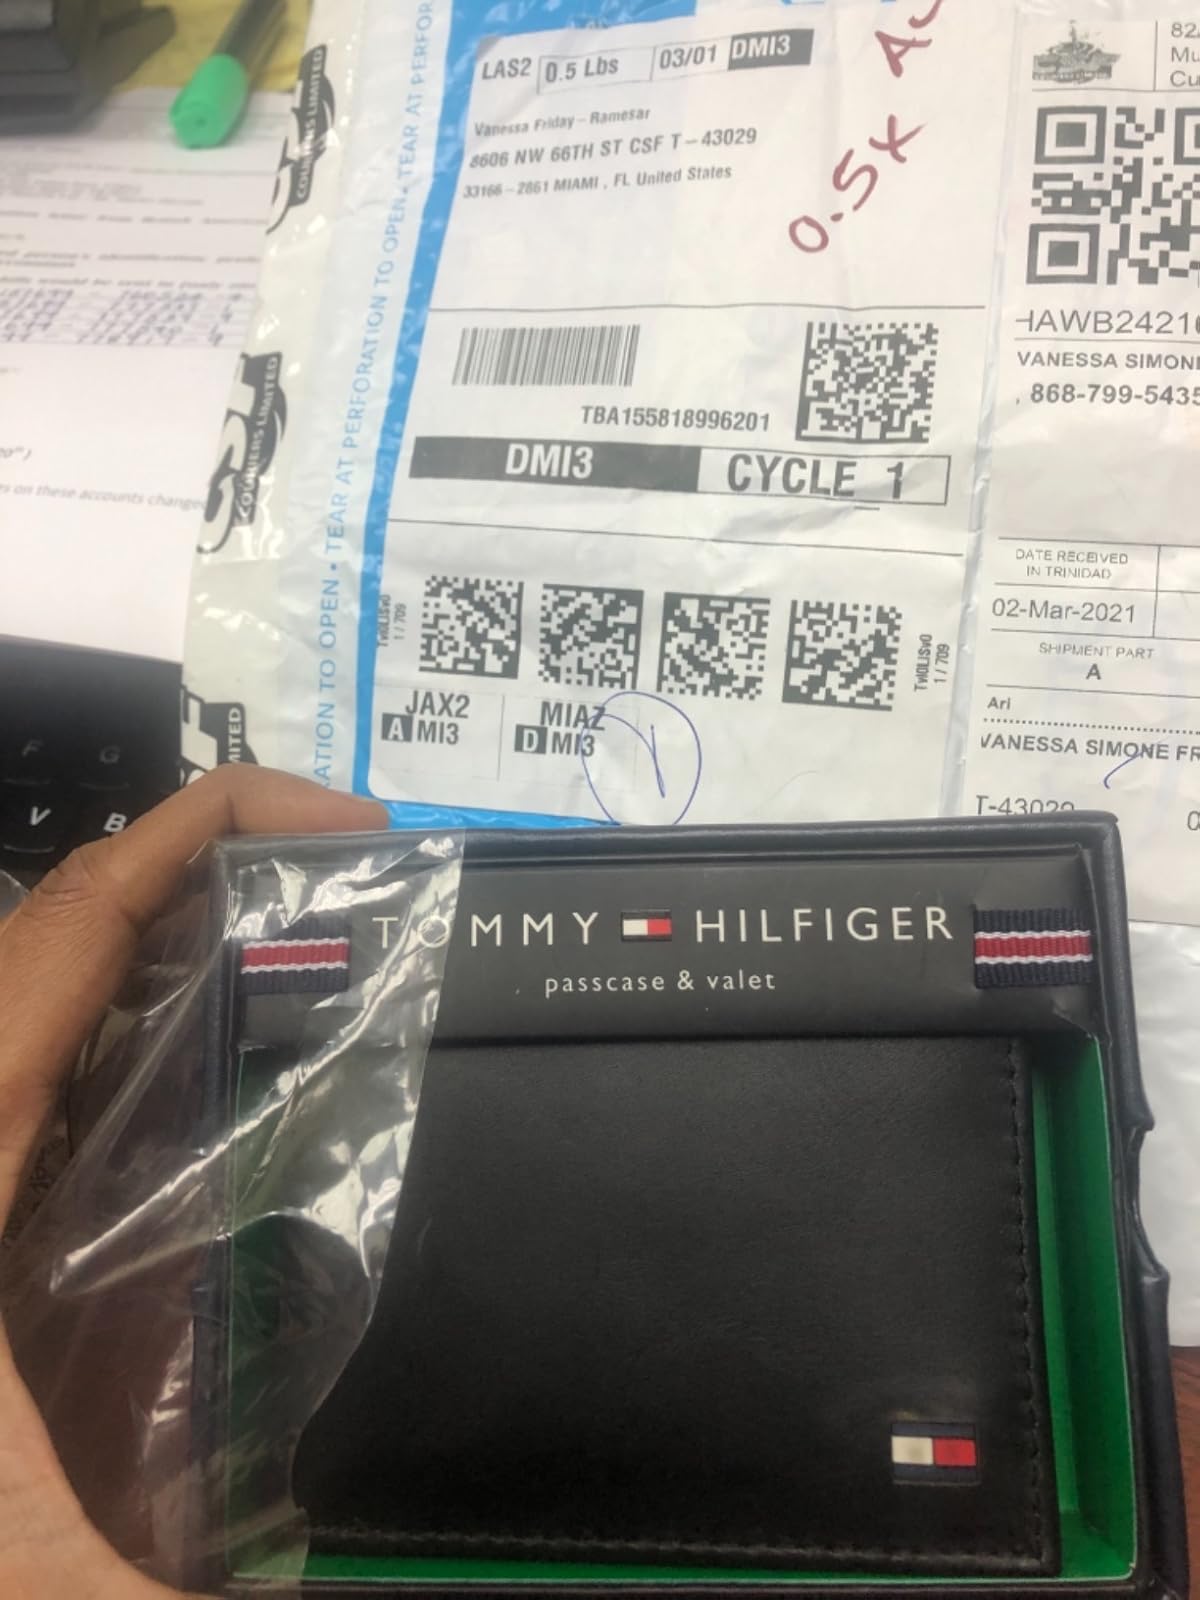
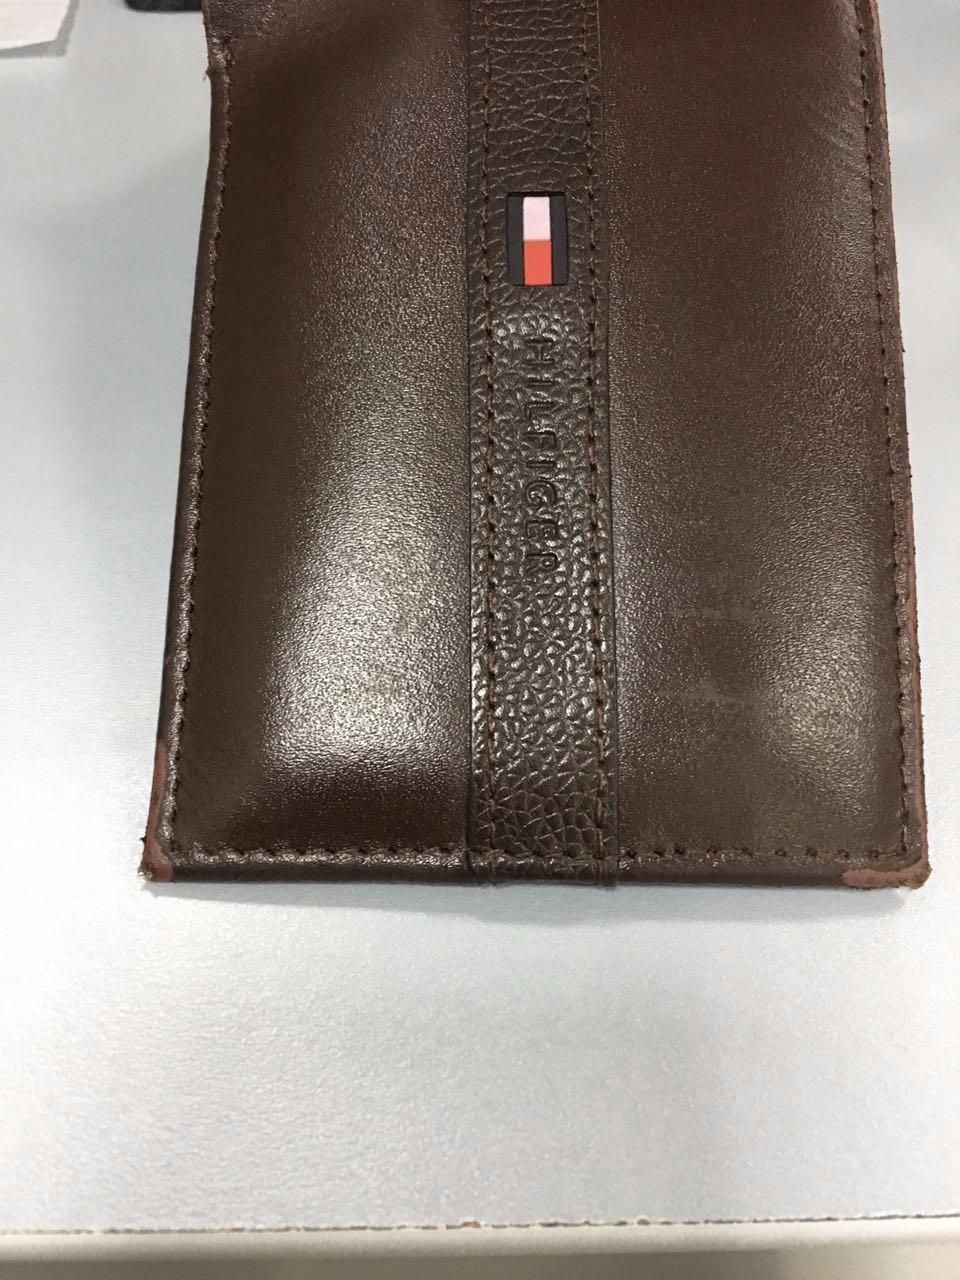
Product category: accessories_wallet
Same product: no